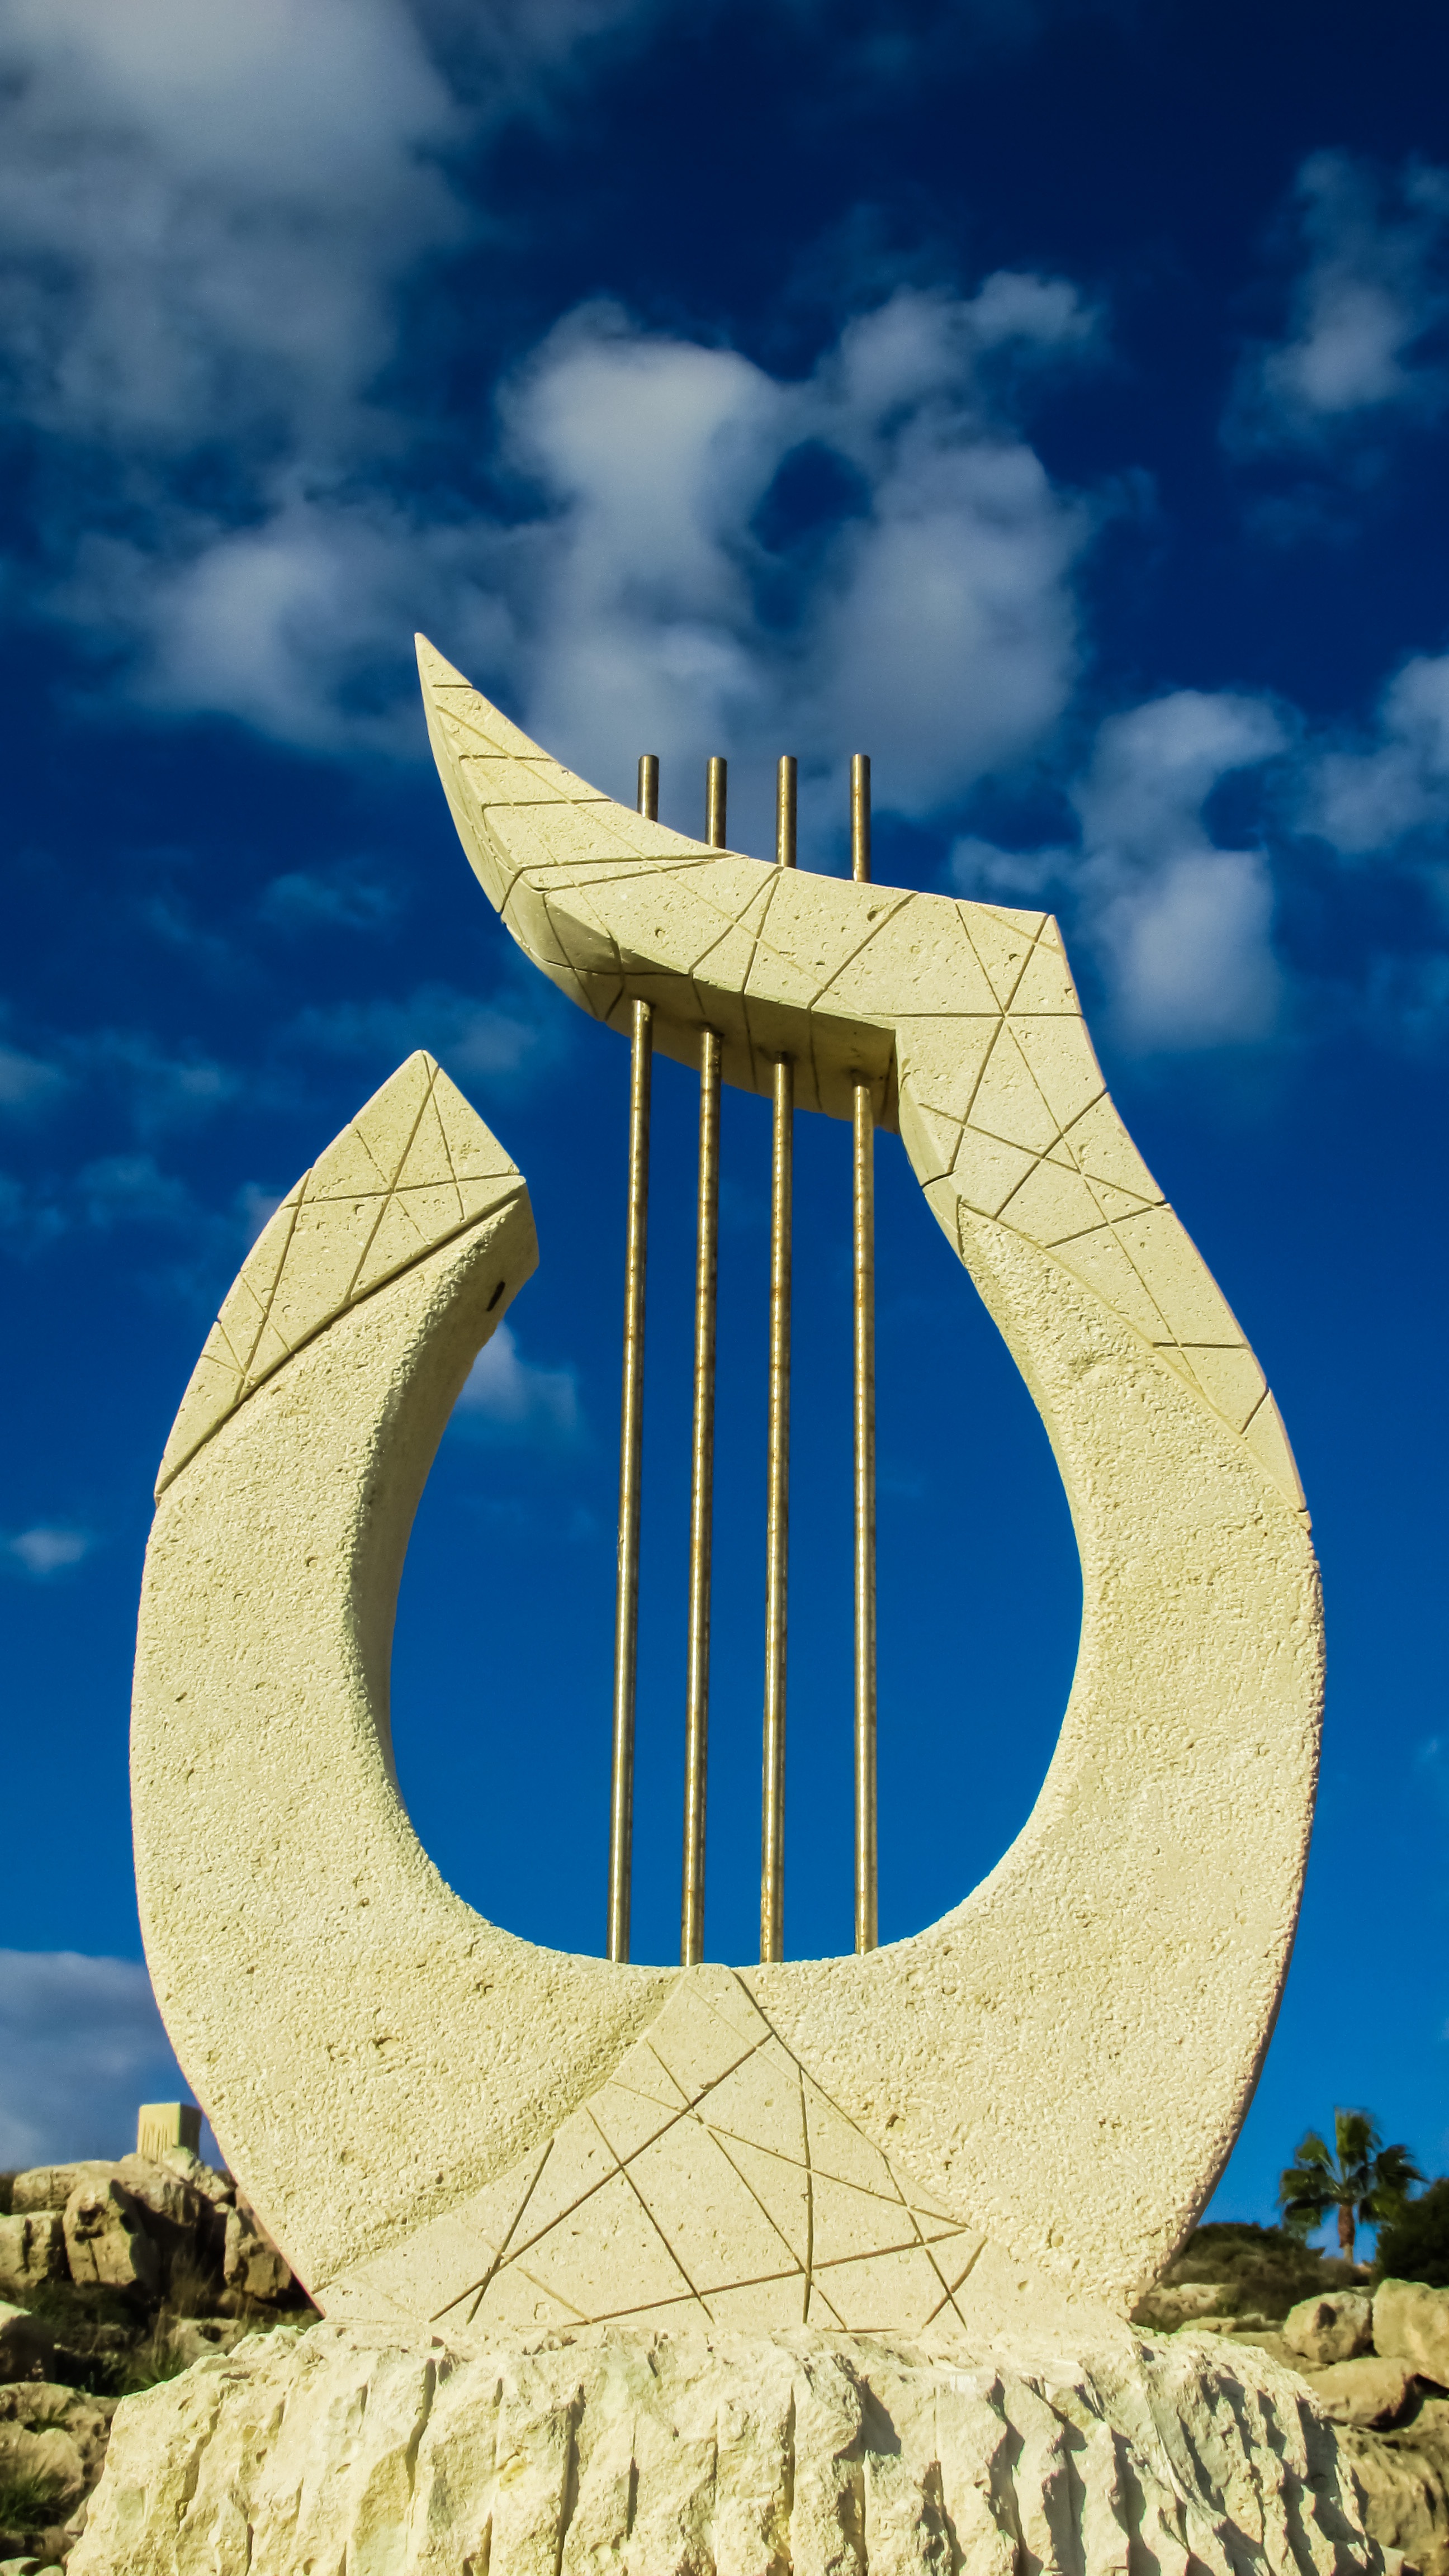
music, wing, number, landmark, blue, sculpture, art, cyprus, ayia napa, sculpture park, lyre